Armoury, Innsbruck

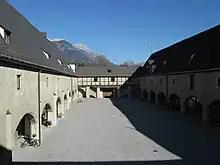
The inner court

Today a branch of the Tyrolean State Museum is housed in the Armoury. It offers a historical and technical collection of the cultural history of Tyrol from the early period to its most recent history.